Dave Sitek

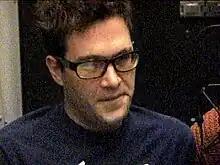
Sitek during an interview with WNYU-FM in 2004

Sitek produced the album "Anywhere I Lay My Head" for actress and singer Scarlett Johansson, released in May 2008.